Polysulfone

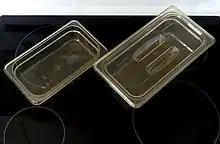
Pair of high heat food pans made of polysulfone

Polysulfone food pans are used for the storage, heating, and serving of foods. The pans are made to Gastronorm standards and are available in the natural transparent amber colour of polysulfone. The wide working temperature range of -40°C to 190°C allow these pans to go from a deep freezer directly to a steam table or microwave oven. Polysulfone provides a non-stick surface for minimal food wastage and easy cleaning.